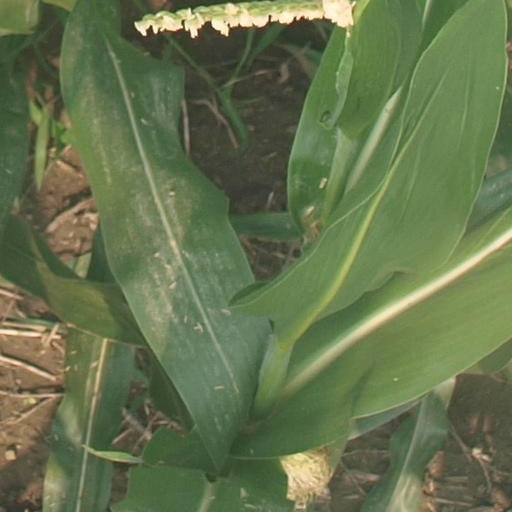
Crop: maize; corn